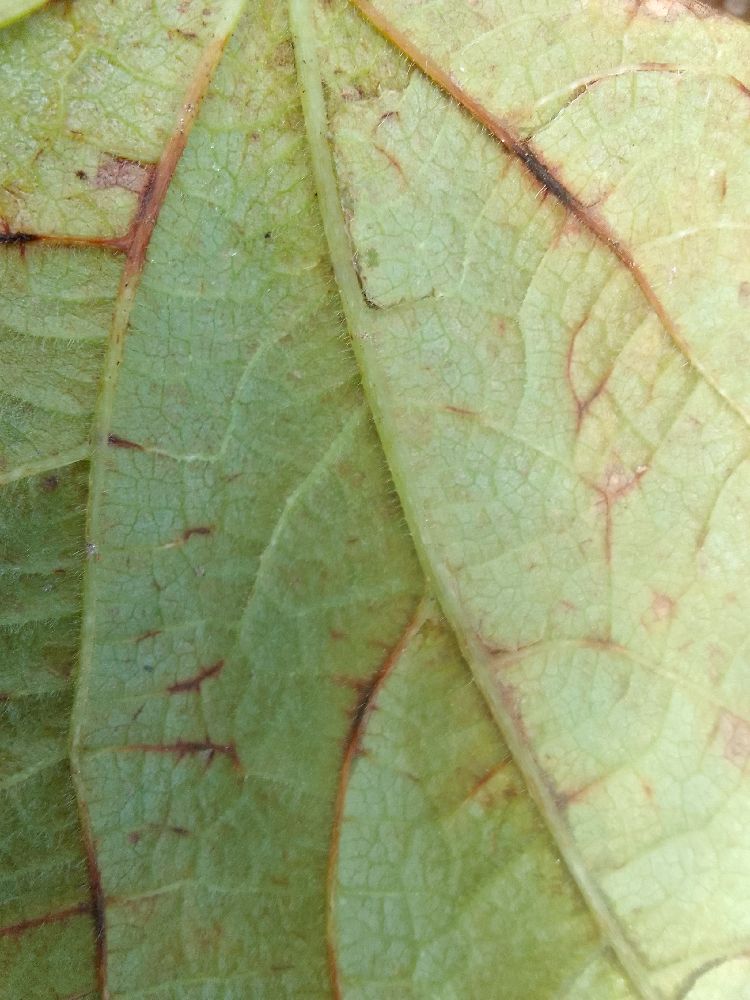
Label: anthracnose